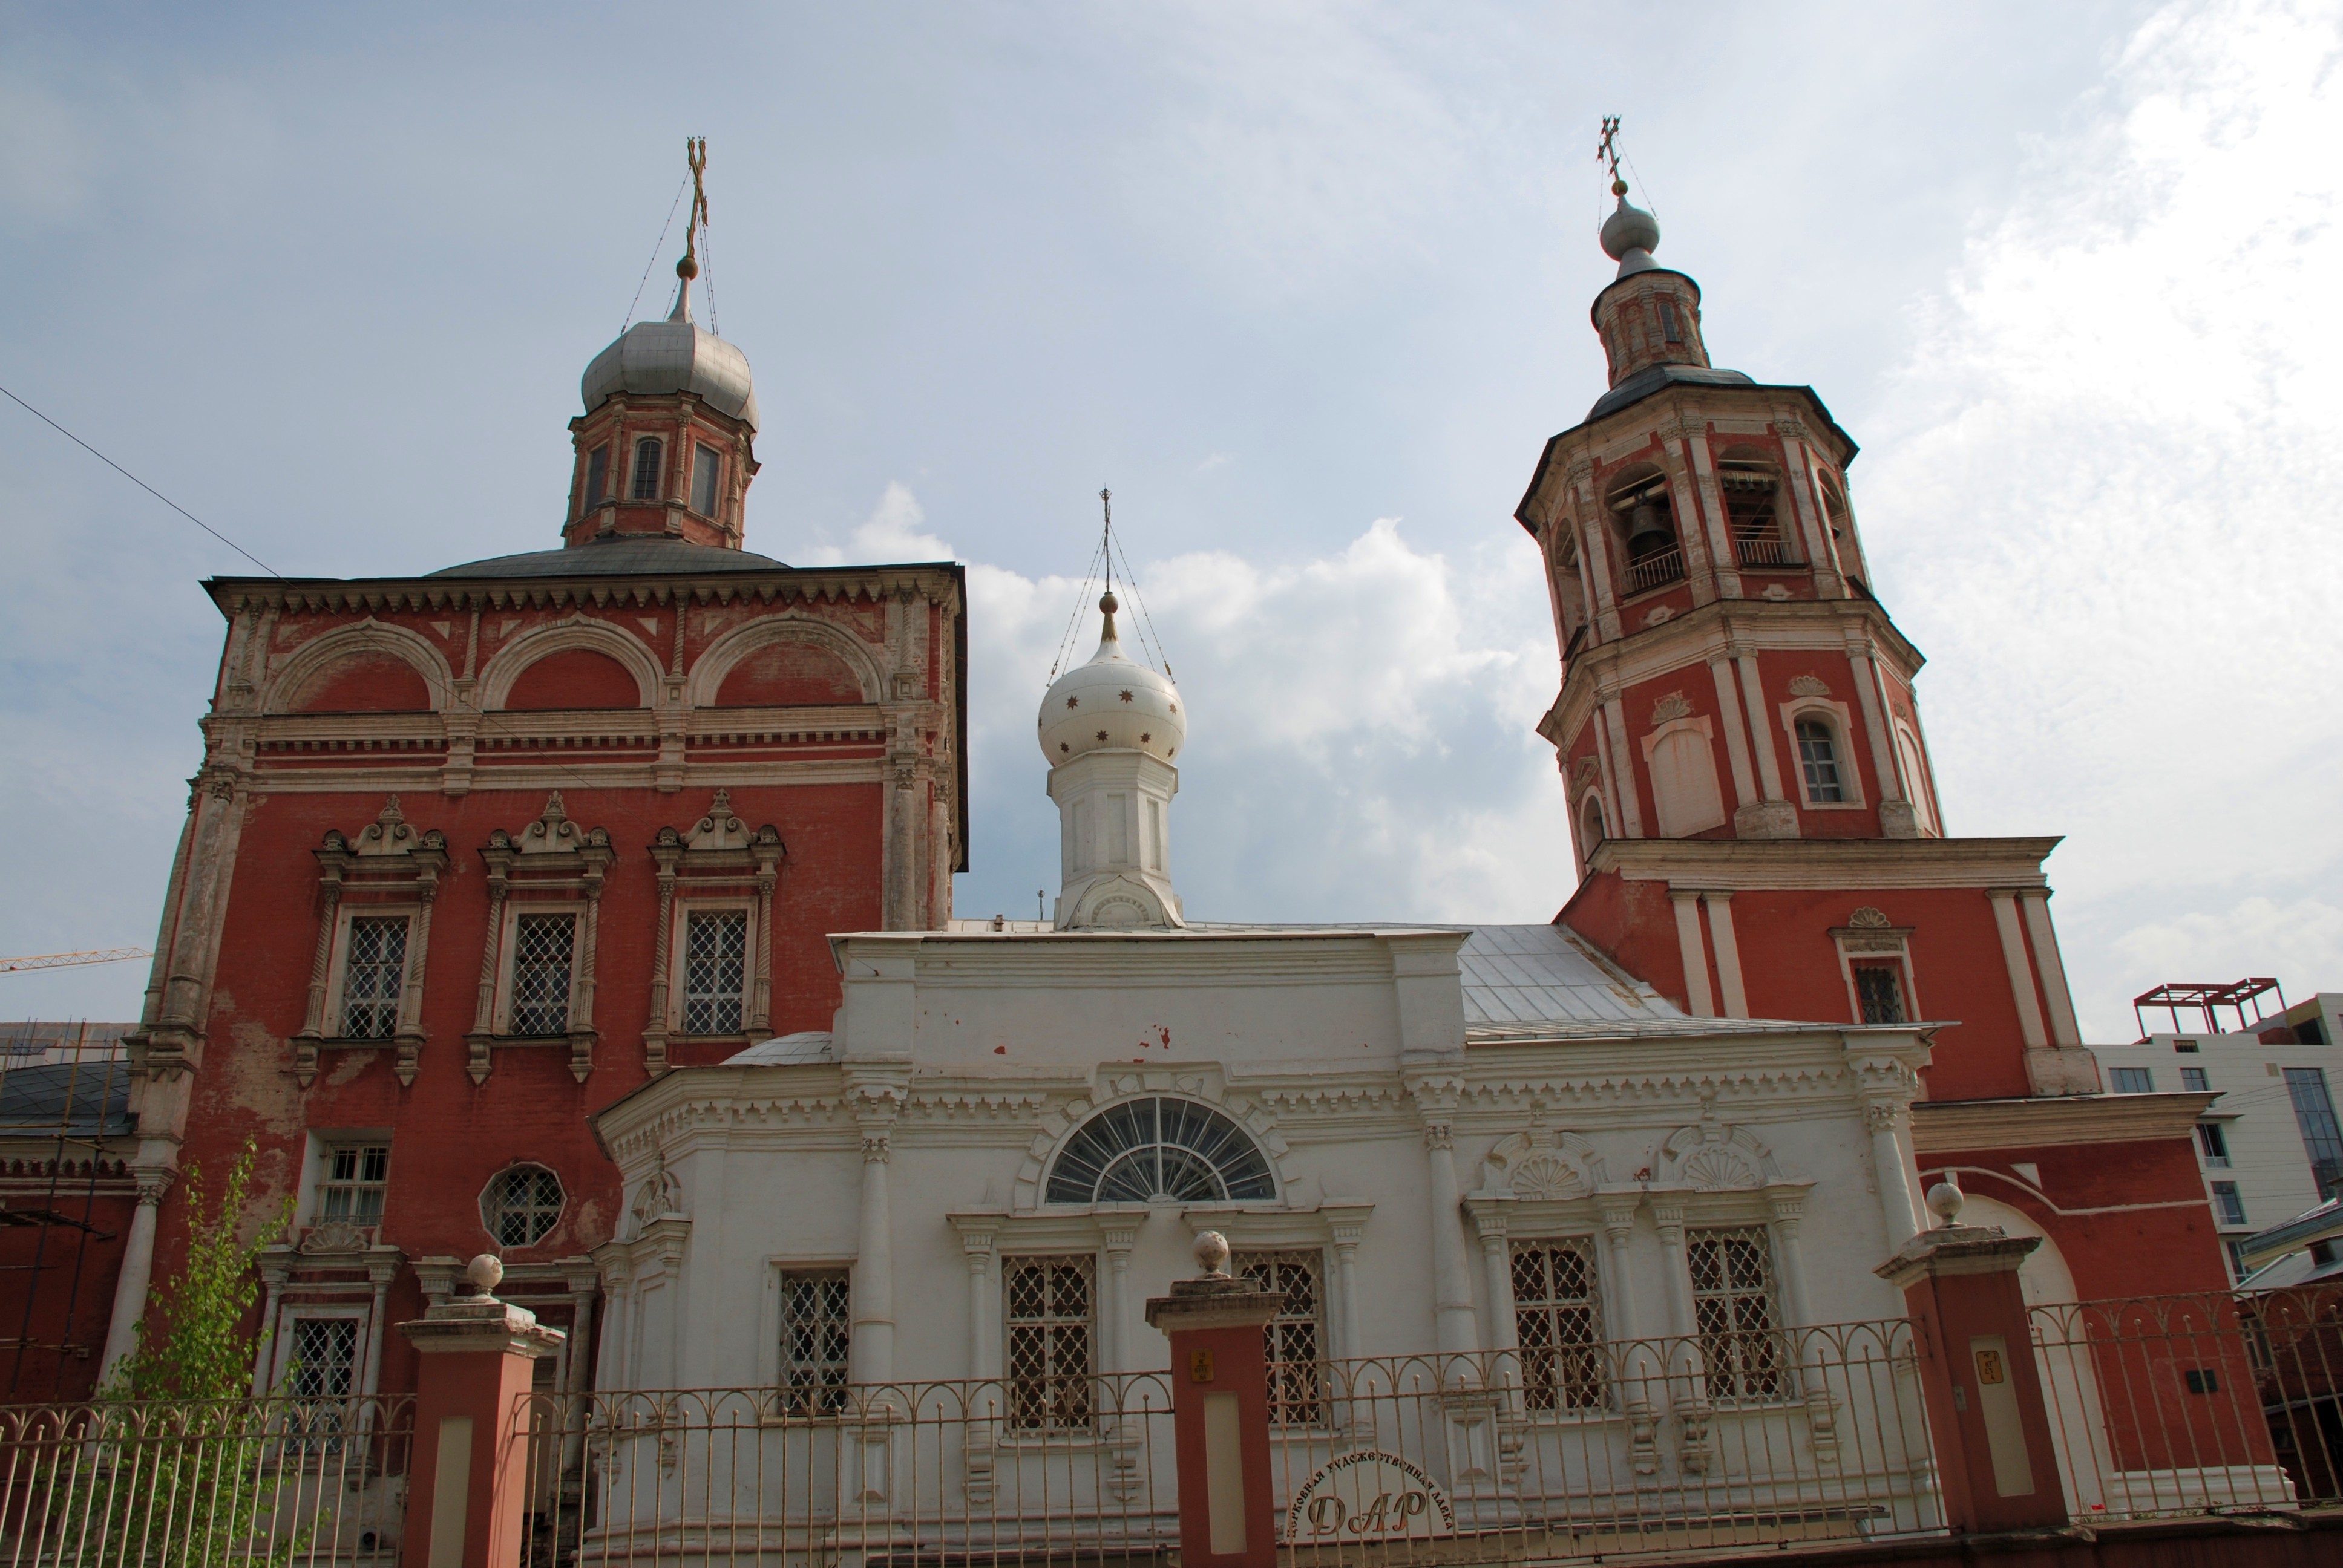
building, tower, landmark, facade, church, cathedral, nikon, place of worship, bell tower, cool image, monastery, churches, synagogue, moscow, basilica, russia, d80, moskau, nikond80, moscou, historic site, byzantine architecture